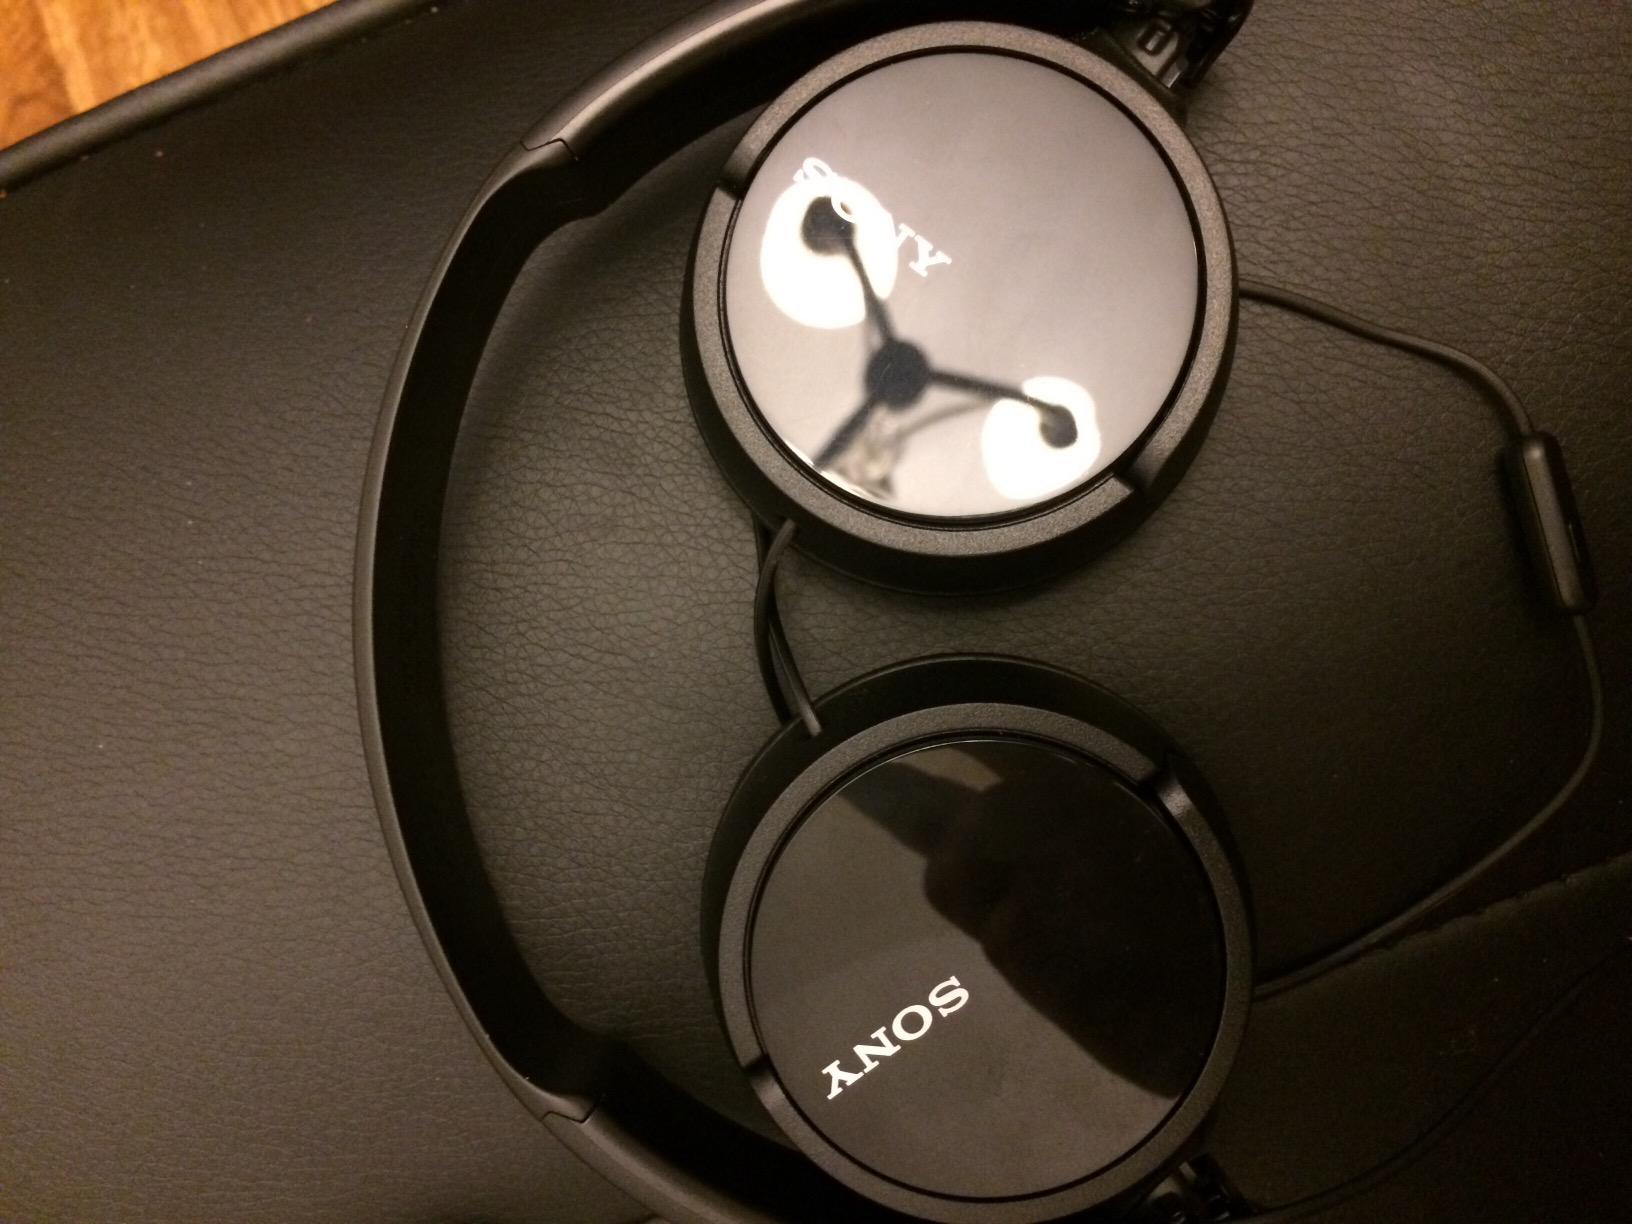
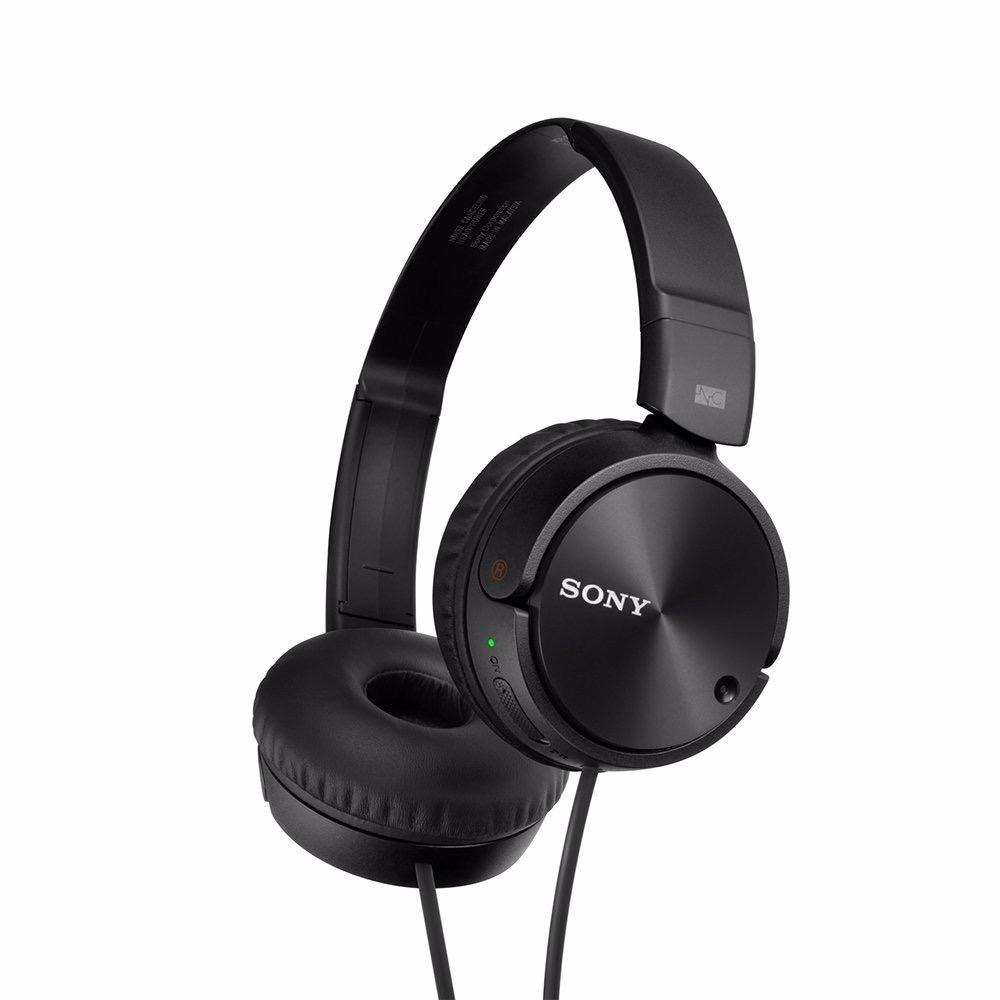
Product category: headphones
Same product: no